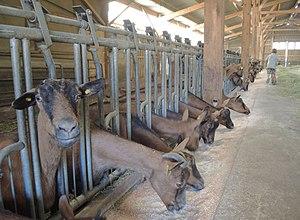
Vinzieux détail
Vinzieux est une commune française, située dans le département de l'Ardèche en région Auvergne-Rhône-Alpes.